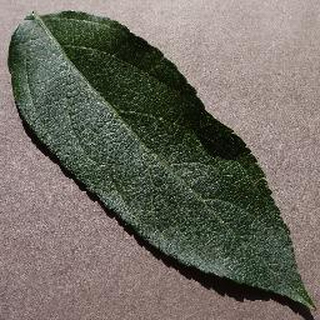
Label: healthy_apple